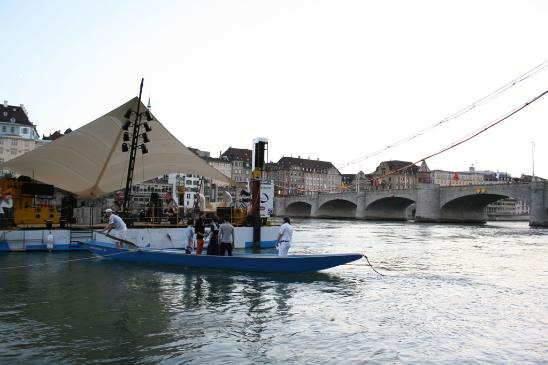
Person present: No